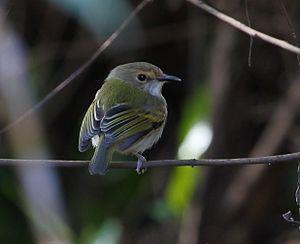
Le Todirostre à front roux est une espèce de passereaux de la famille des Tyrannidae.